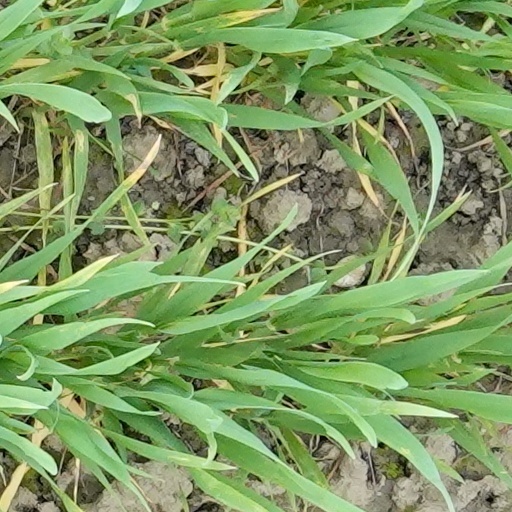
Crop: wheat